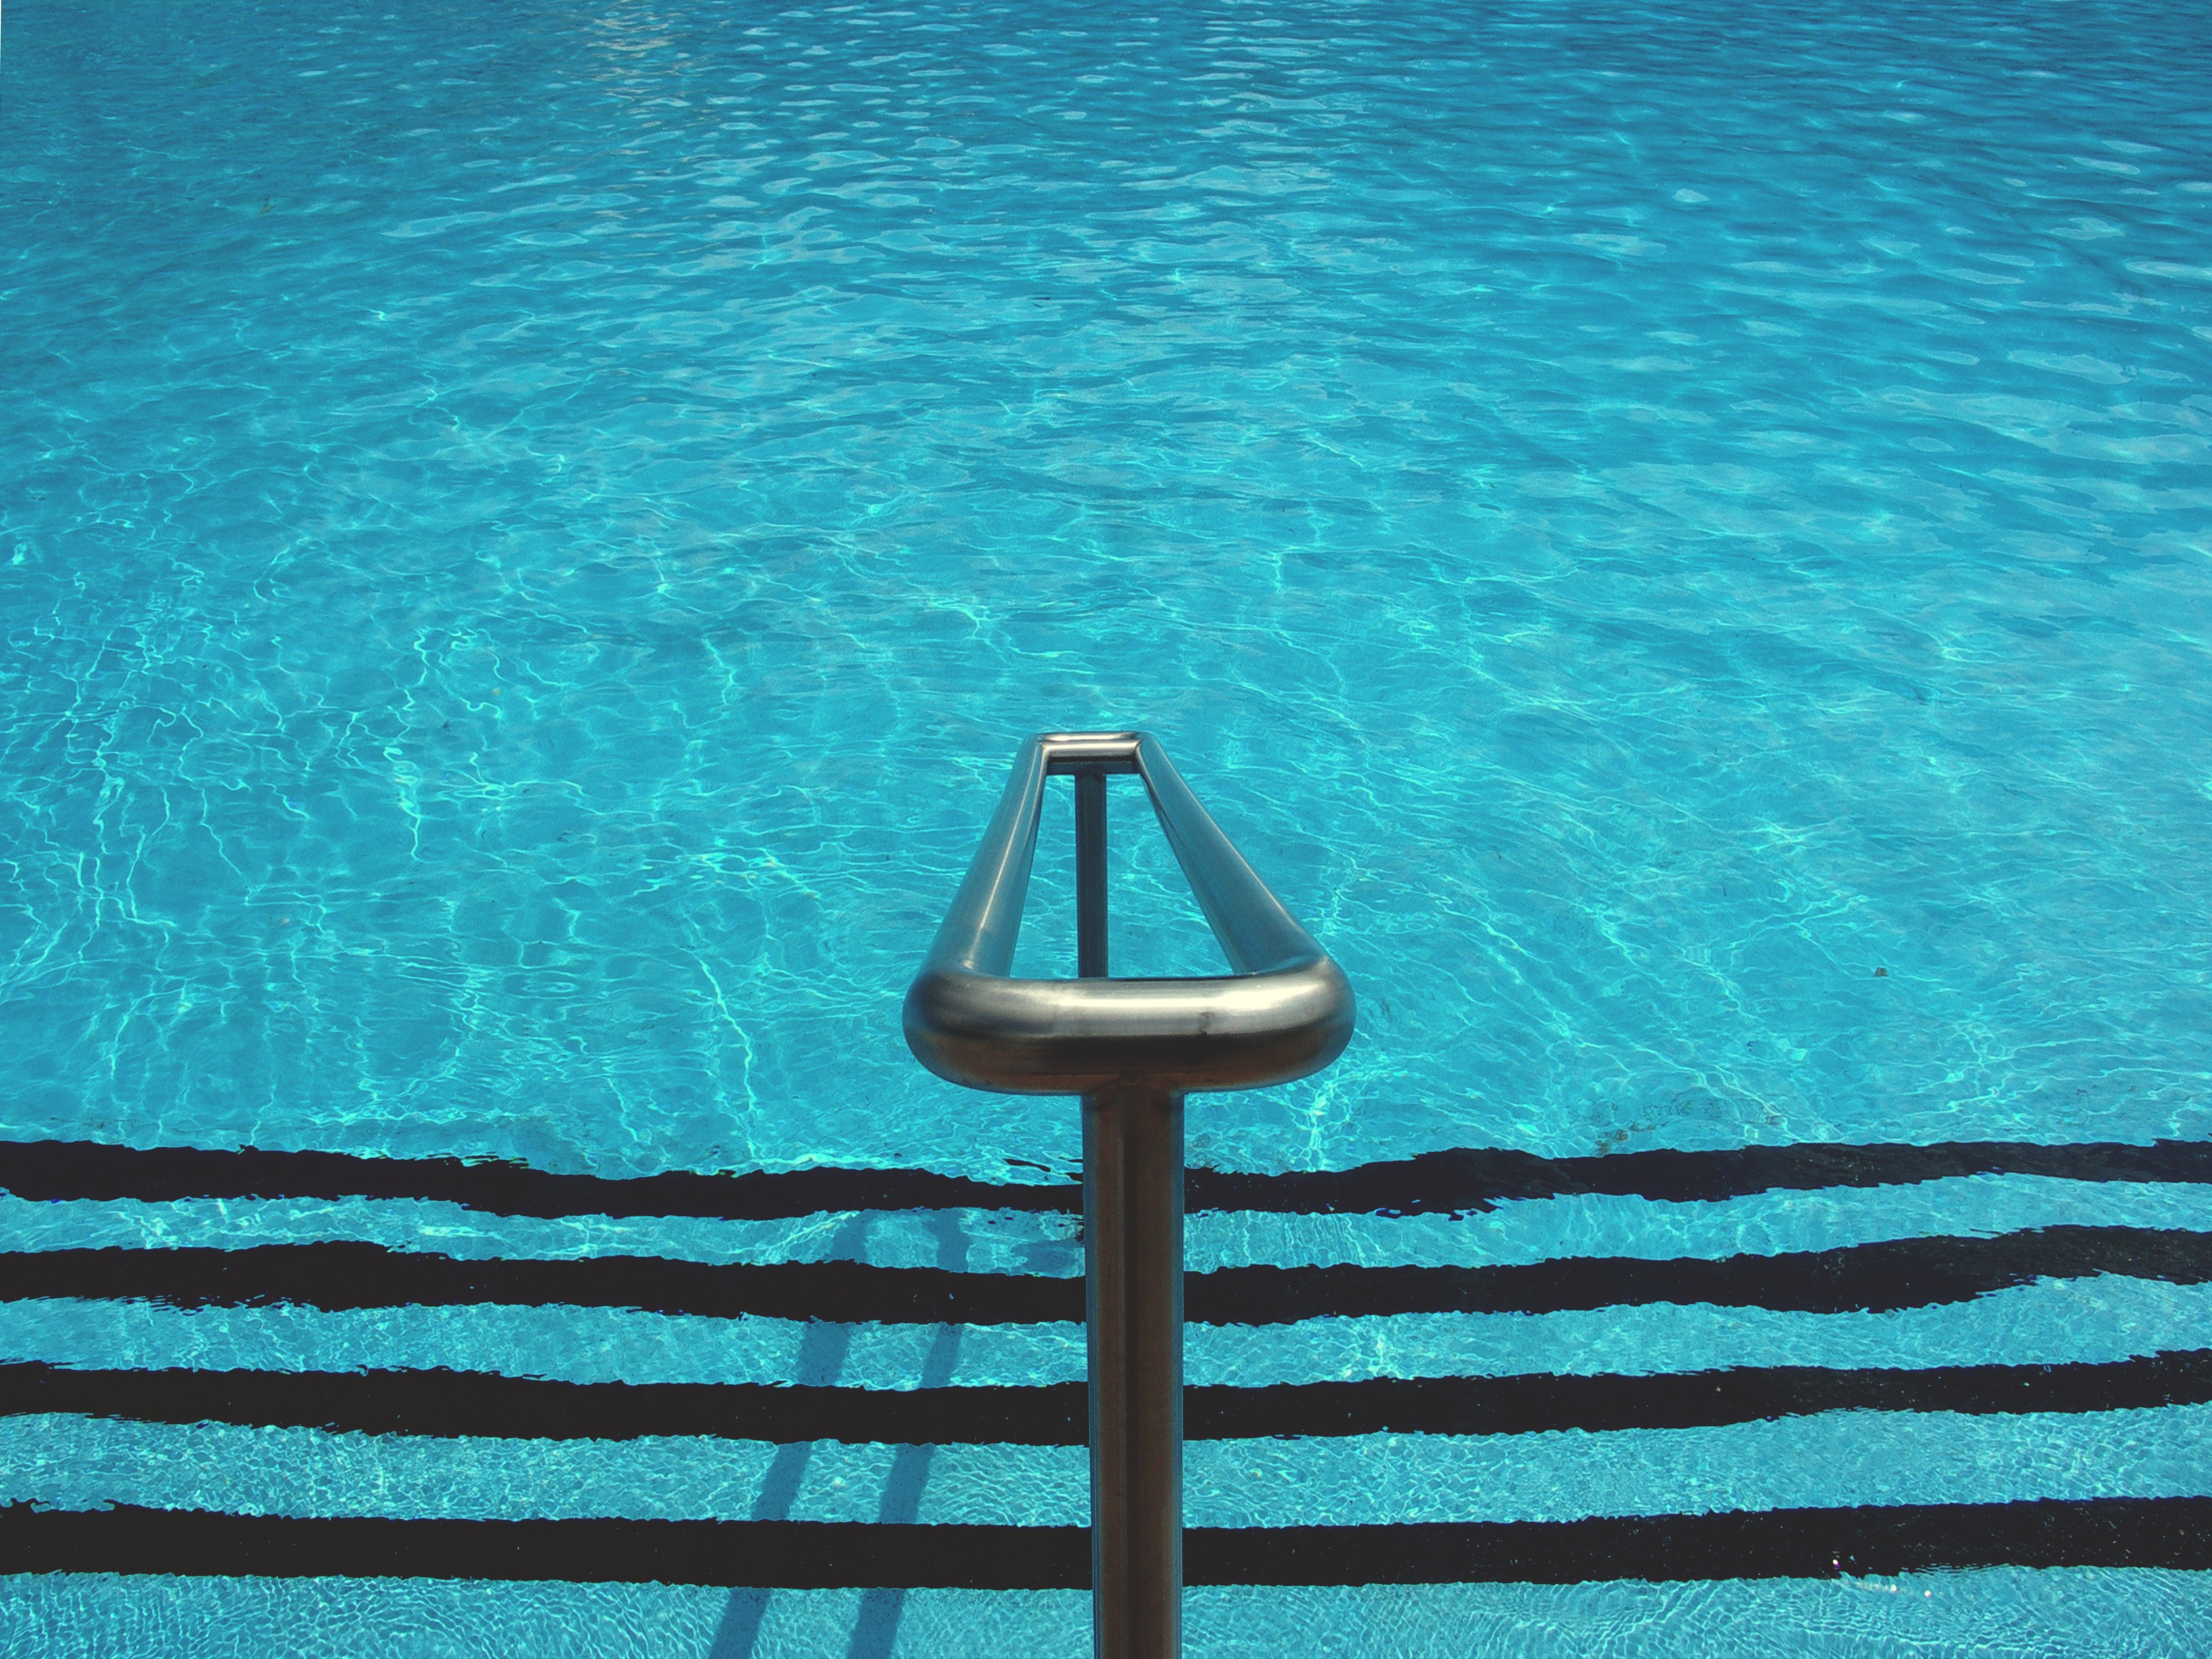
sea, water, ocean, sun, villa, summer, pool, clear, underwater, swim, swimming pool, holiday, blue, empty, hotel, bright, outdoor pool, bathing establishment